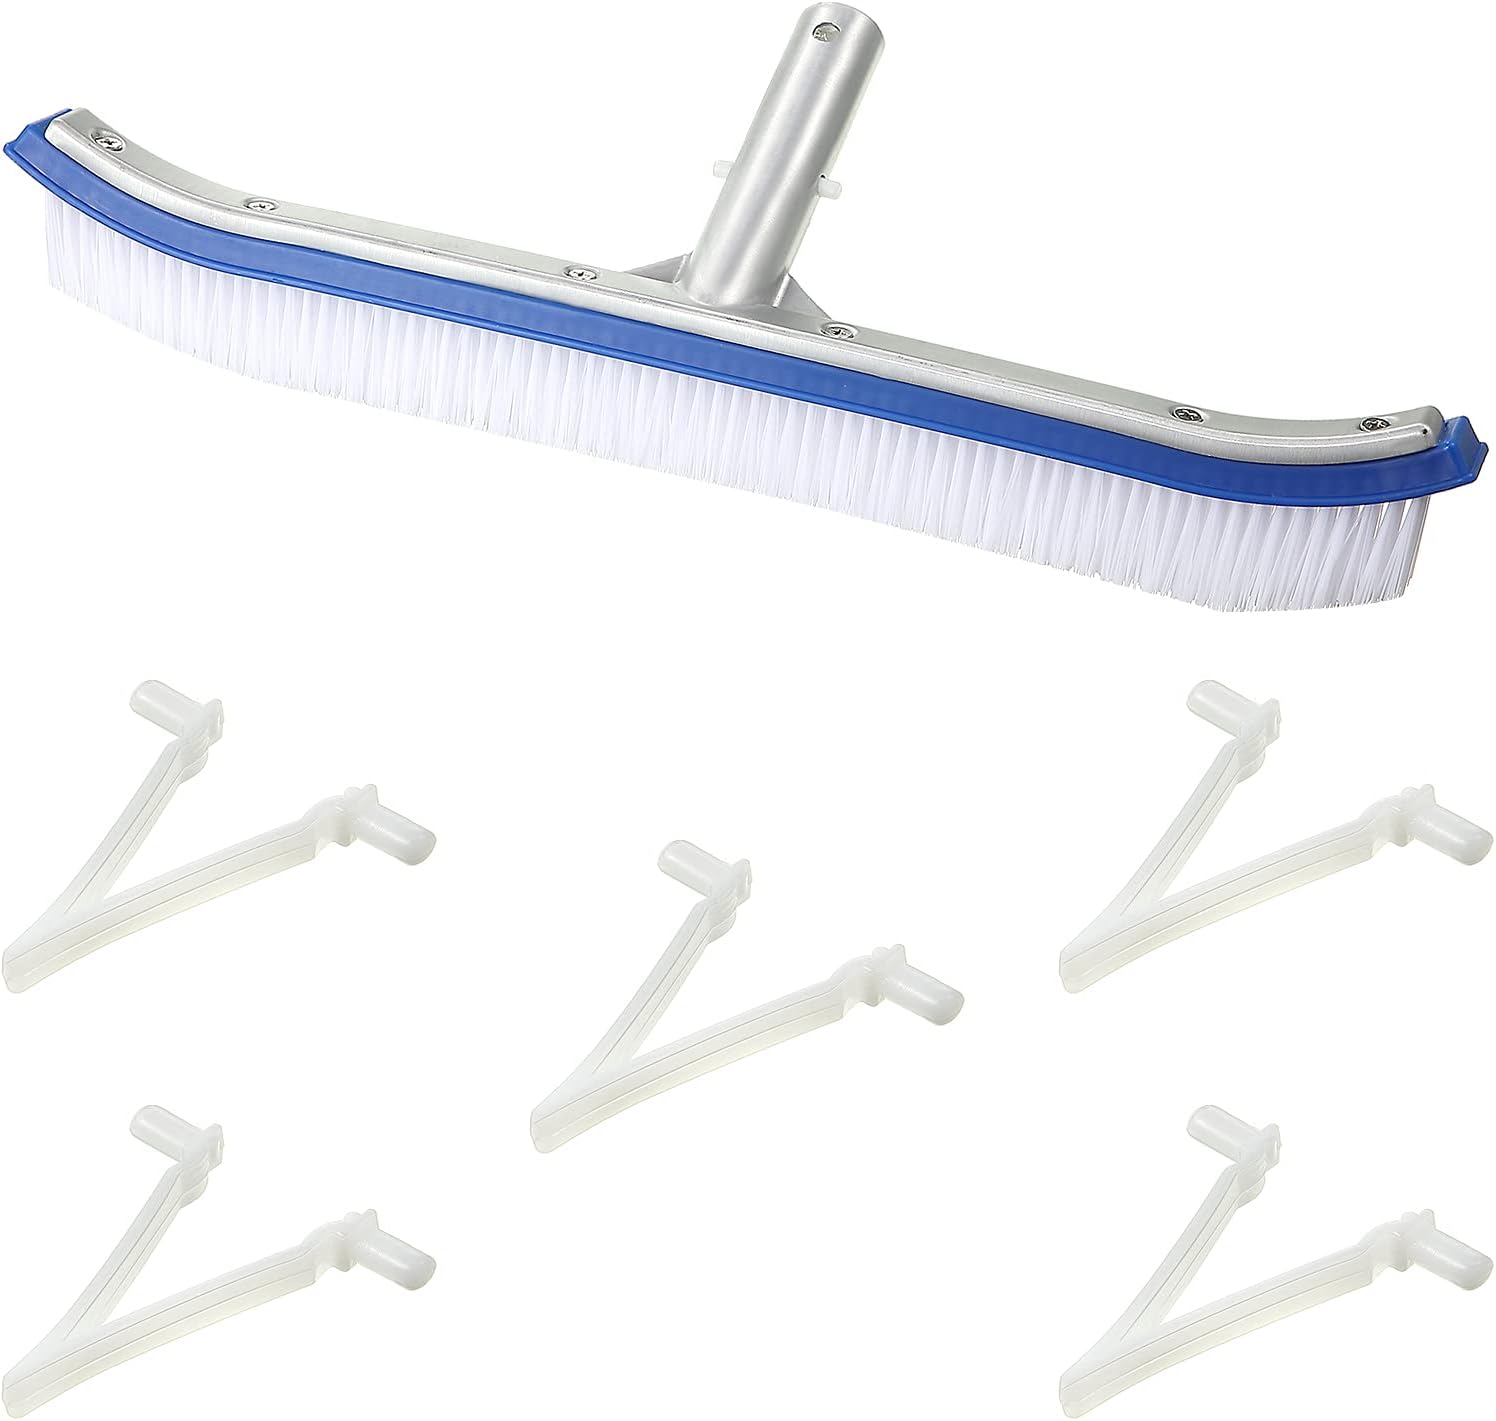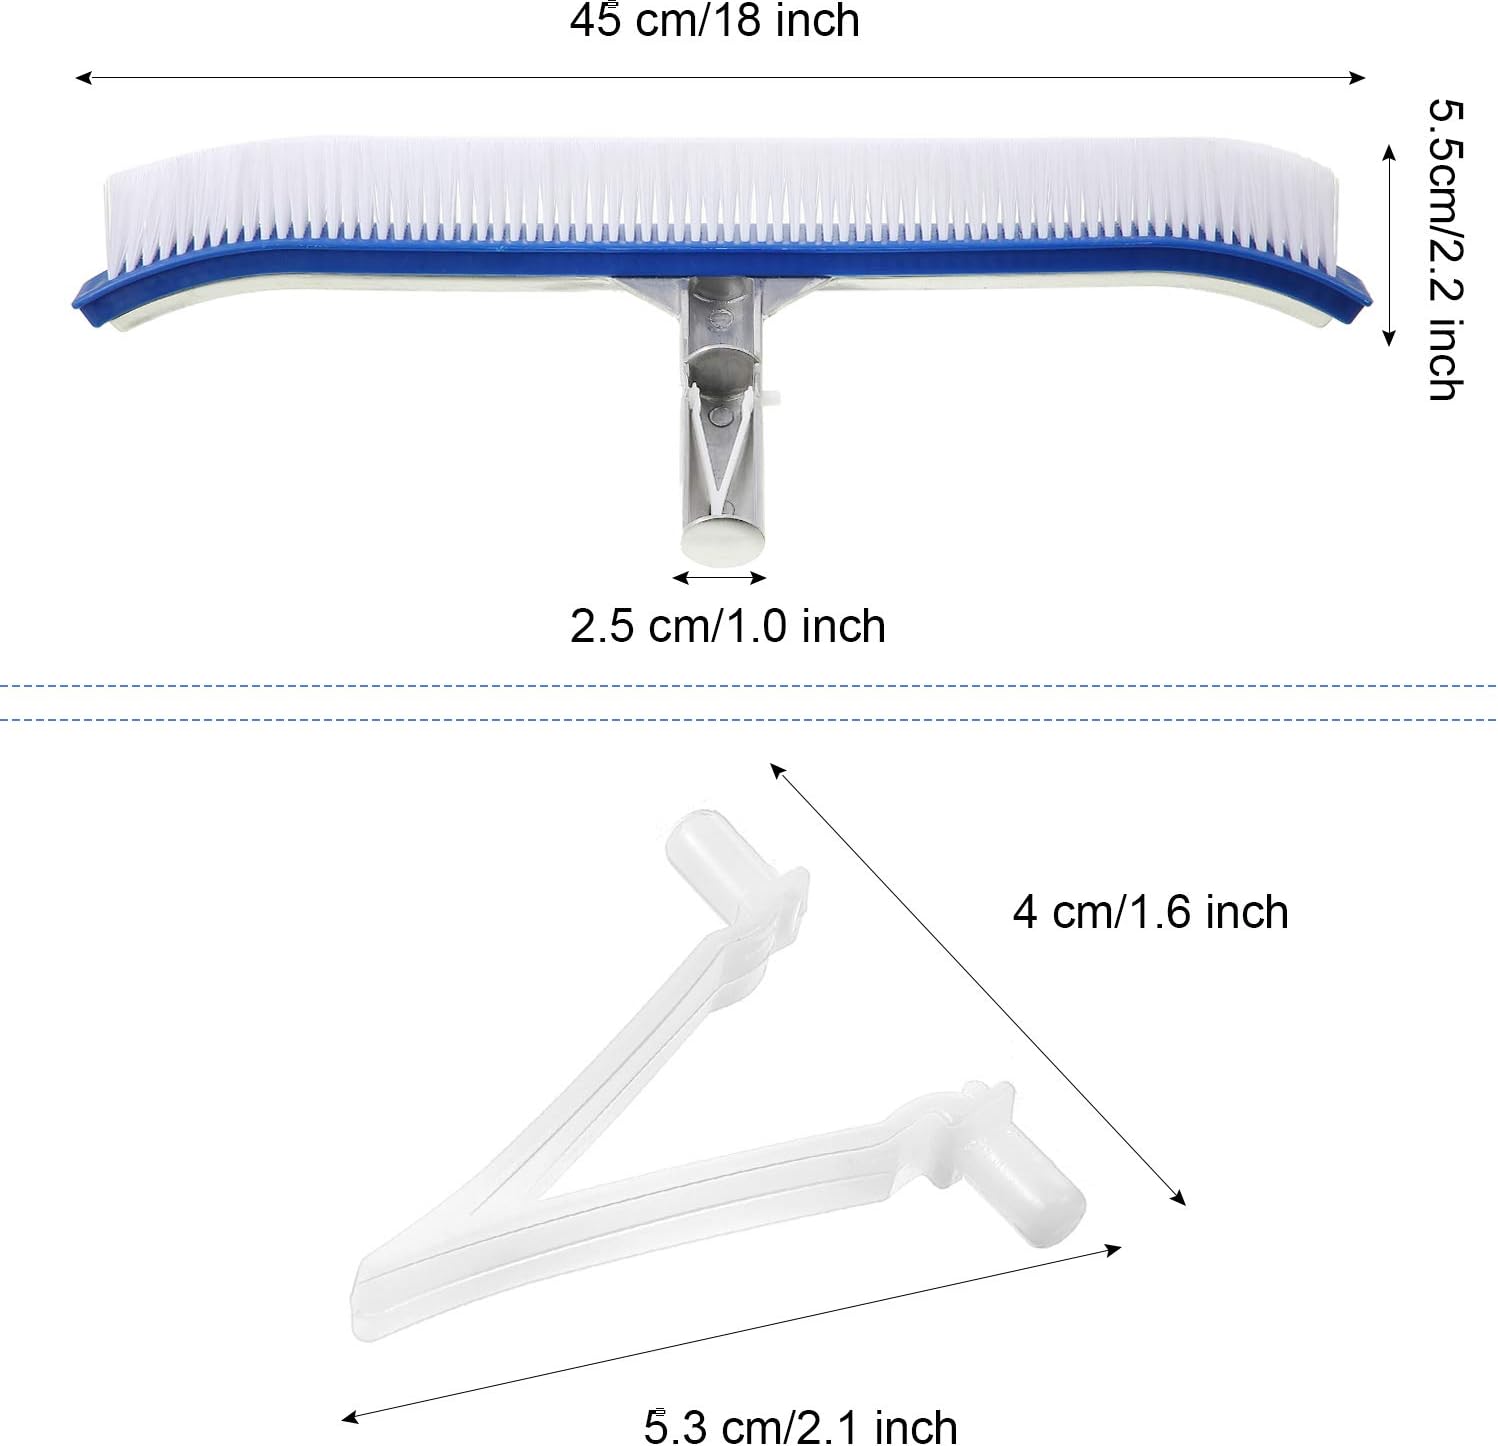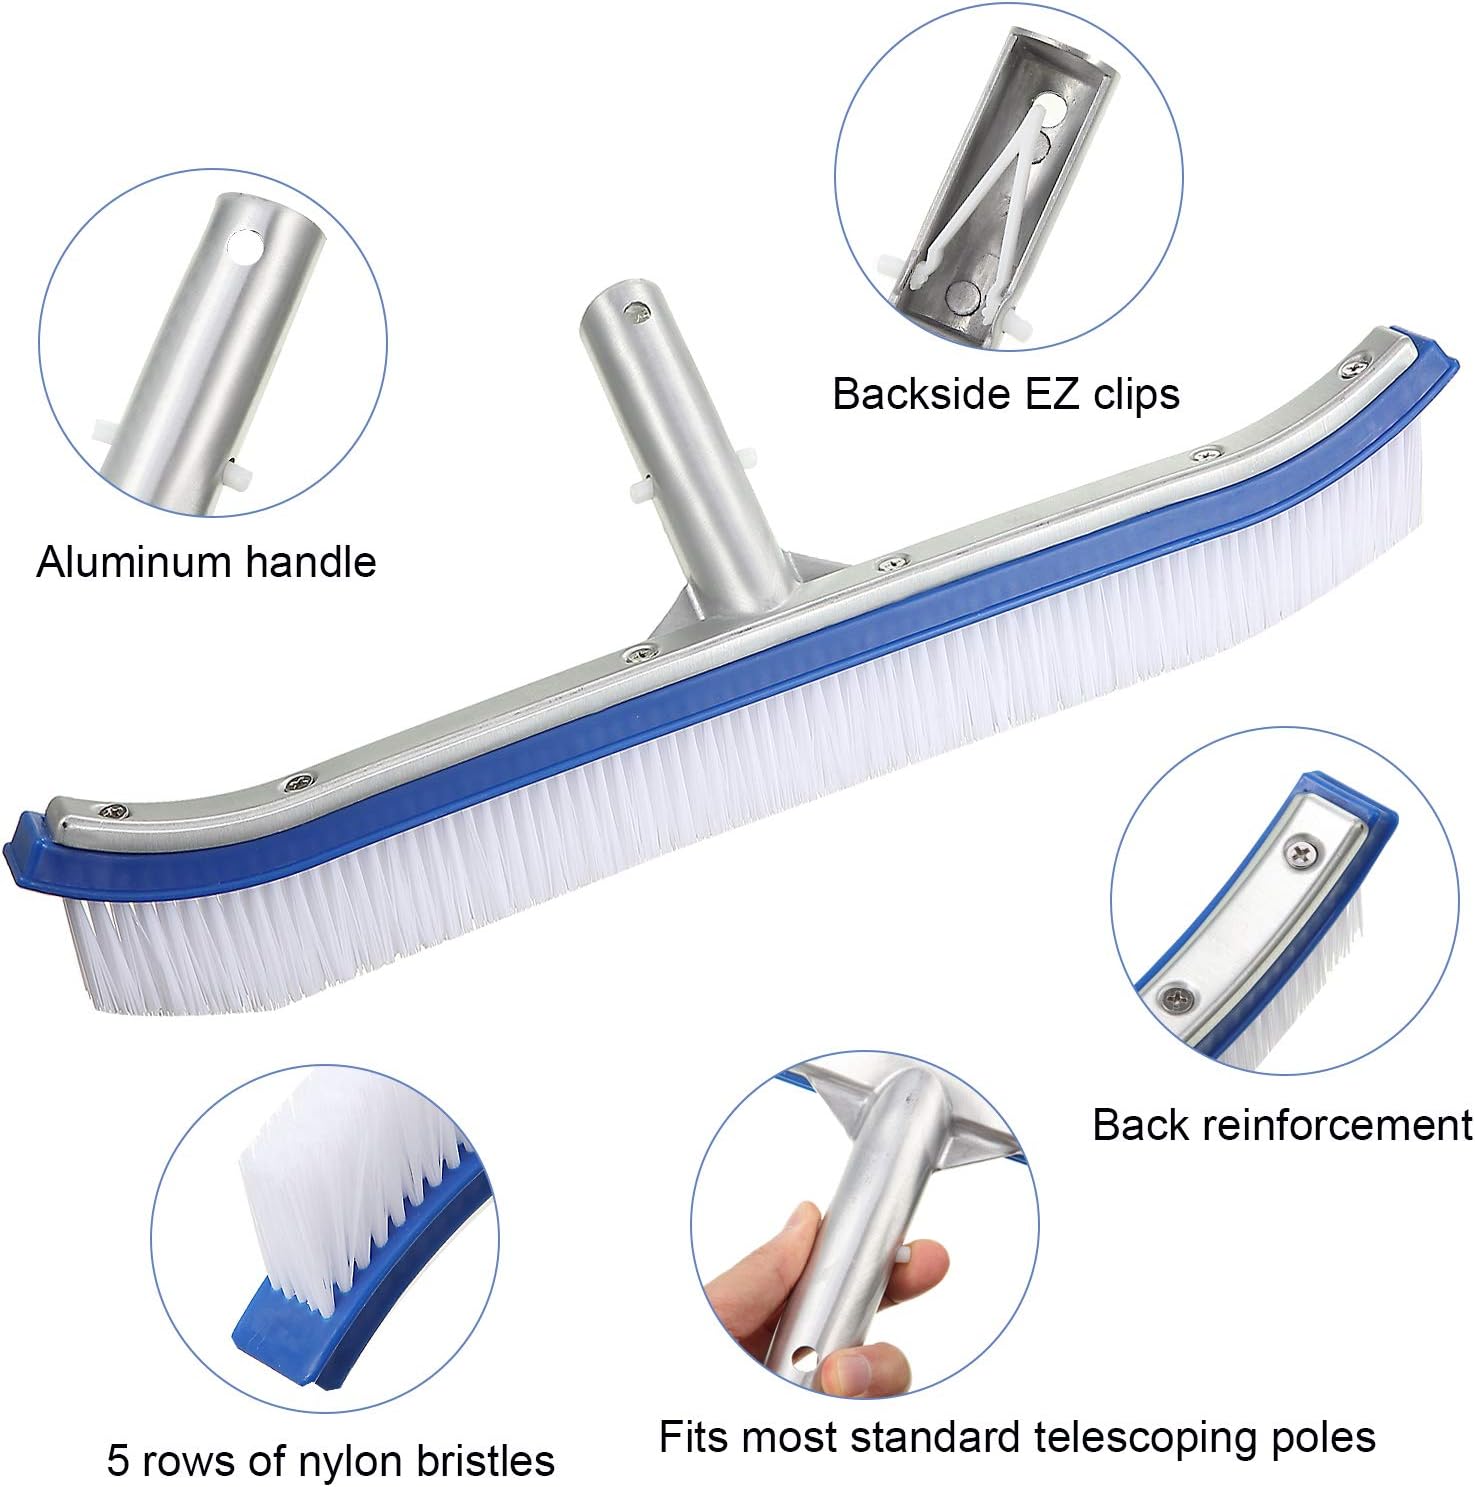
Swimming Pool Brush 18 Inch Aluminum Pool Cleaning Brush with Nylon Bristle and Clip, and 5 Pieces Pool Butterfly Clip V Clips Replacement Clips for Swimming Pool Spa Wall, Tile Cleaning Supplies
Category: Amazon Home
Swimming pool brush 18 inch aluminum pool cleaning brush with nylon bristle and clip, and 5 pieces pool butterfly clip V clips replacement clips for swimming pool spa wall, tile cleaning supplies  Applicable occasions: Swimming pool brush set can be applied for outdoor bubble pool, hot spring pool, spa pool, small swimming pool and other water constant temperature places, making your cleaning work more efficient.  How to use V clips: There are 2 small protruding parts of the clip, just stick the parts into the pool accessories without any other tools, easy to install within a short time.  Curved edge design: Practical pool cleaning brush with curved edges can help to clean hard-to-reach corners, tight spaces or steps of the pool, making things become easier and bringing more convenience.  Specifications: Pool brush size: 17.7 x 1.96 x 4.72 inch/ 45 x 5 x 12 cm V clip size: 2.08 x 1.57 x 0.4 inch/ 5.3 x 4 x 1 cm Pool brush material: aluminum alloy, ABS plastic, nylon V clip material: PP  Package includes: 1 x Swimming pool brush 5 x V-Clips  Note: Manual measurement, please allow slight size errors.
Features: 18 Inch pool brush: swimming pool brush with blue frame is 18 inch/ 46 cm long, which is suitable to clean different part of the pool, with the help of this practical tool, you can finish the cleaning work more easily and efficiently | Quality material: consist of aluminum alloy backed body, ABS plastic and nylon bristle, these pool cleaning brush are sturdy and durable to use, rust resistant, which won't scratch the floor; The V clips are made of plastic, not easy to break, lightweight and easy to store and carry | Convenient to operate: swimming pool cleaning brush is angled at 45 degree to present in an ideal position for easy pushing and effective cleaning, the curved edges allow for brushing along corners, helping to clean hard-to-reach corners, tight spaces or steps of the pool | Fits most poles: you can get 1 piece of pool brush and 5 pieces of pool butterfly clips in 1 package, the floor pool brush is compatible with most standard pool poles (not included), ideal tool for daily cleaning, you can use it to clean walls, floors steps and corners, just apply it in your own way, and make life more convenient | Butterfly clips: pool replacement clips are designed in the V shape, which can be applied for most common attachment to the swimming pool pole, also works with swimming pool skimmers, nets, vacuum handle, brushes